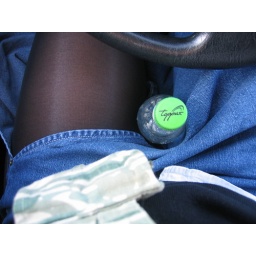
waiting for green light - in my car